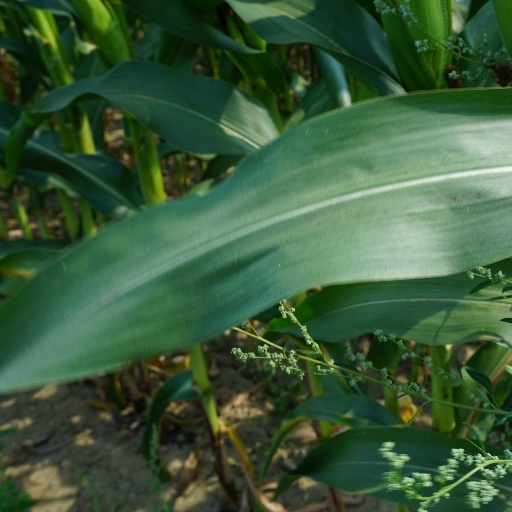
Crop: maize; corn